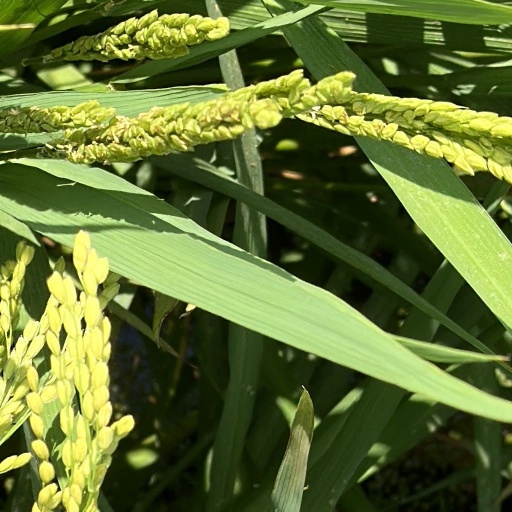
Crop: rice